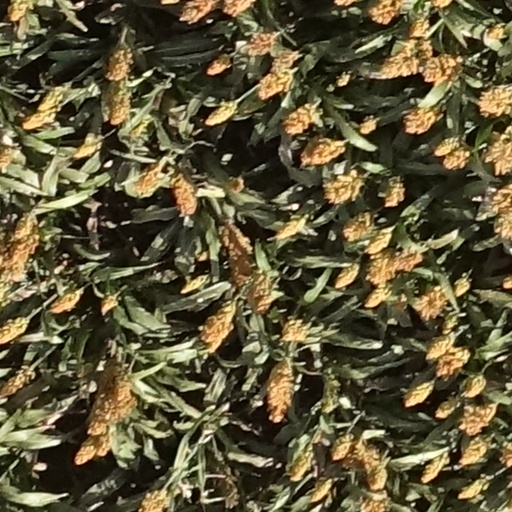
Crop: sorghum